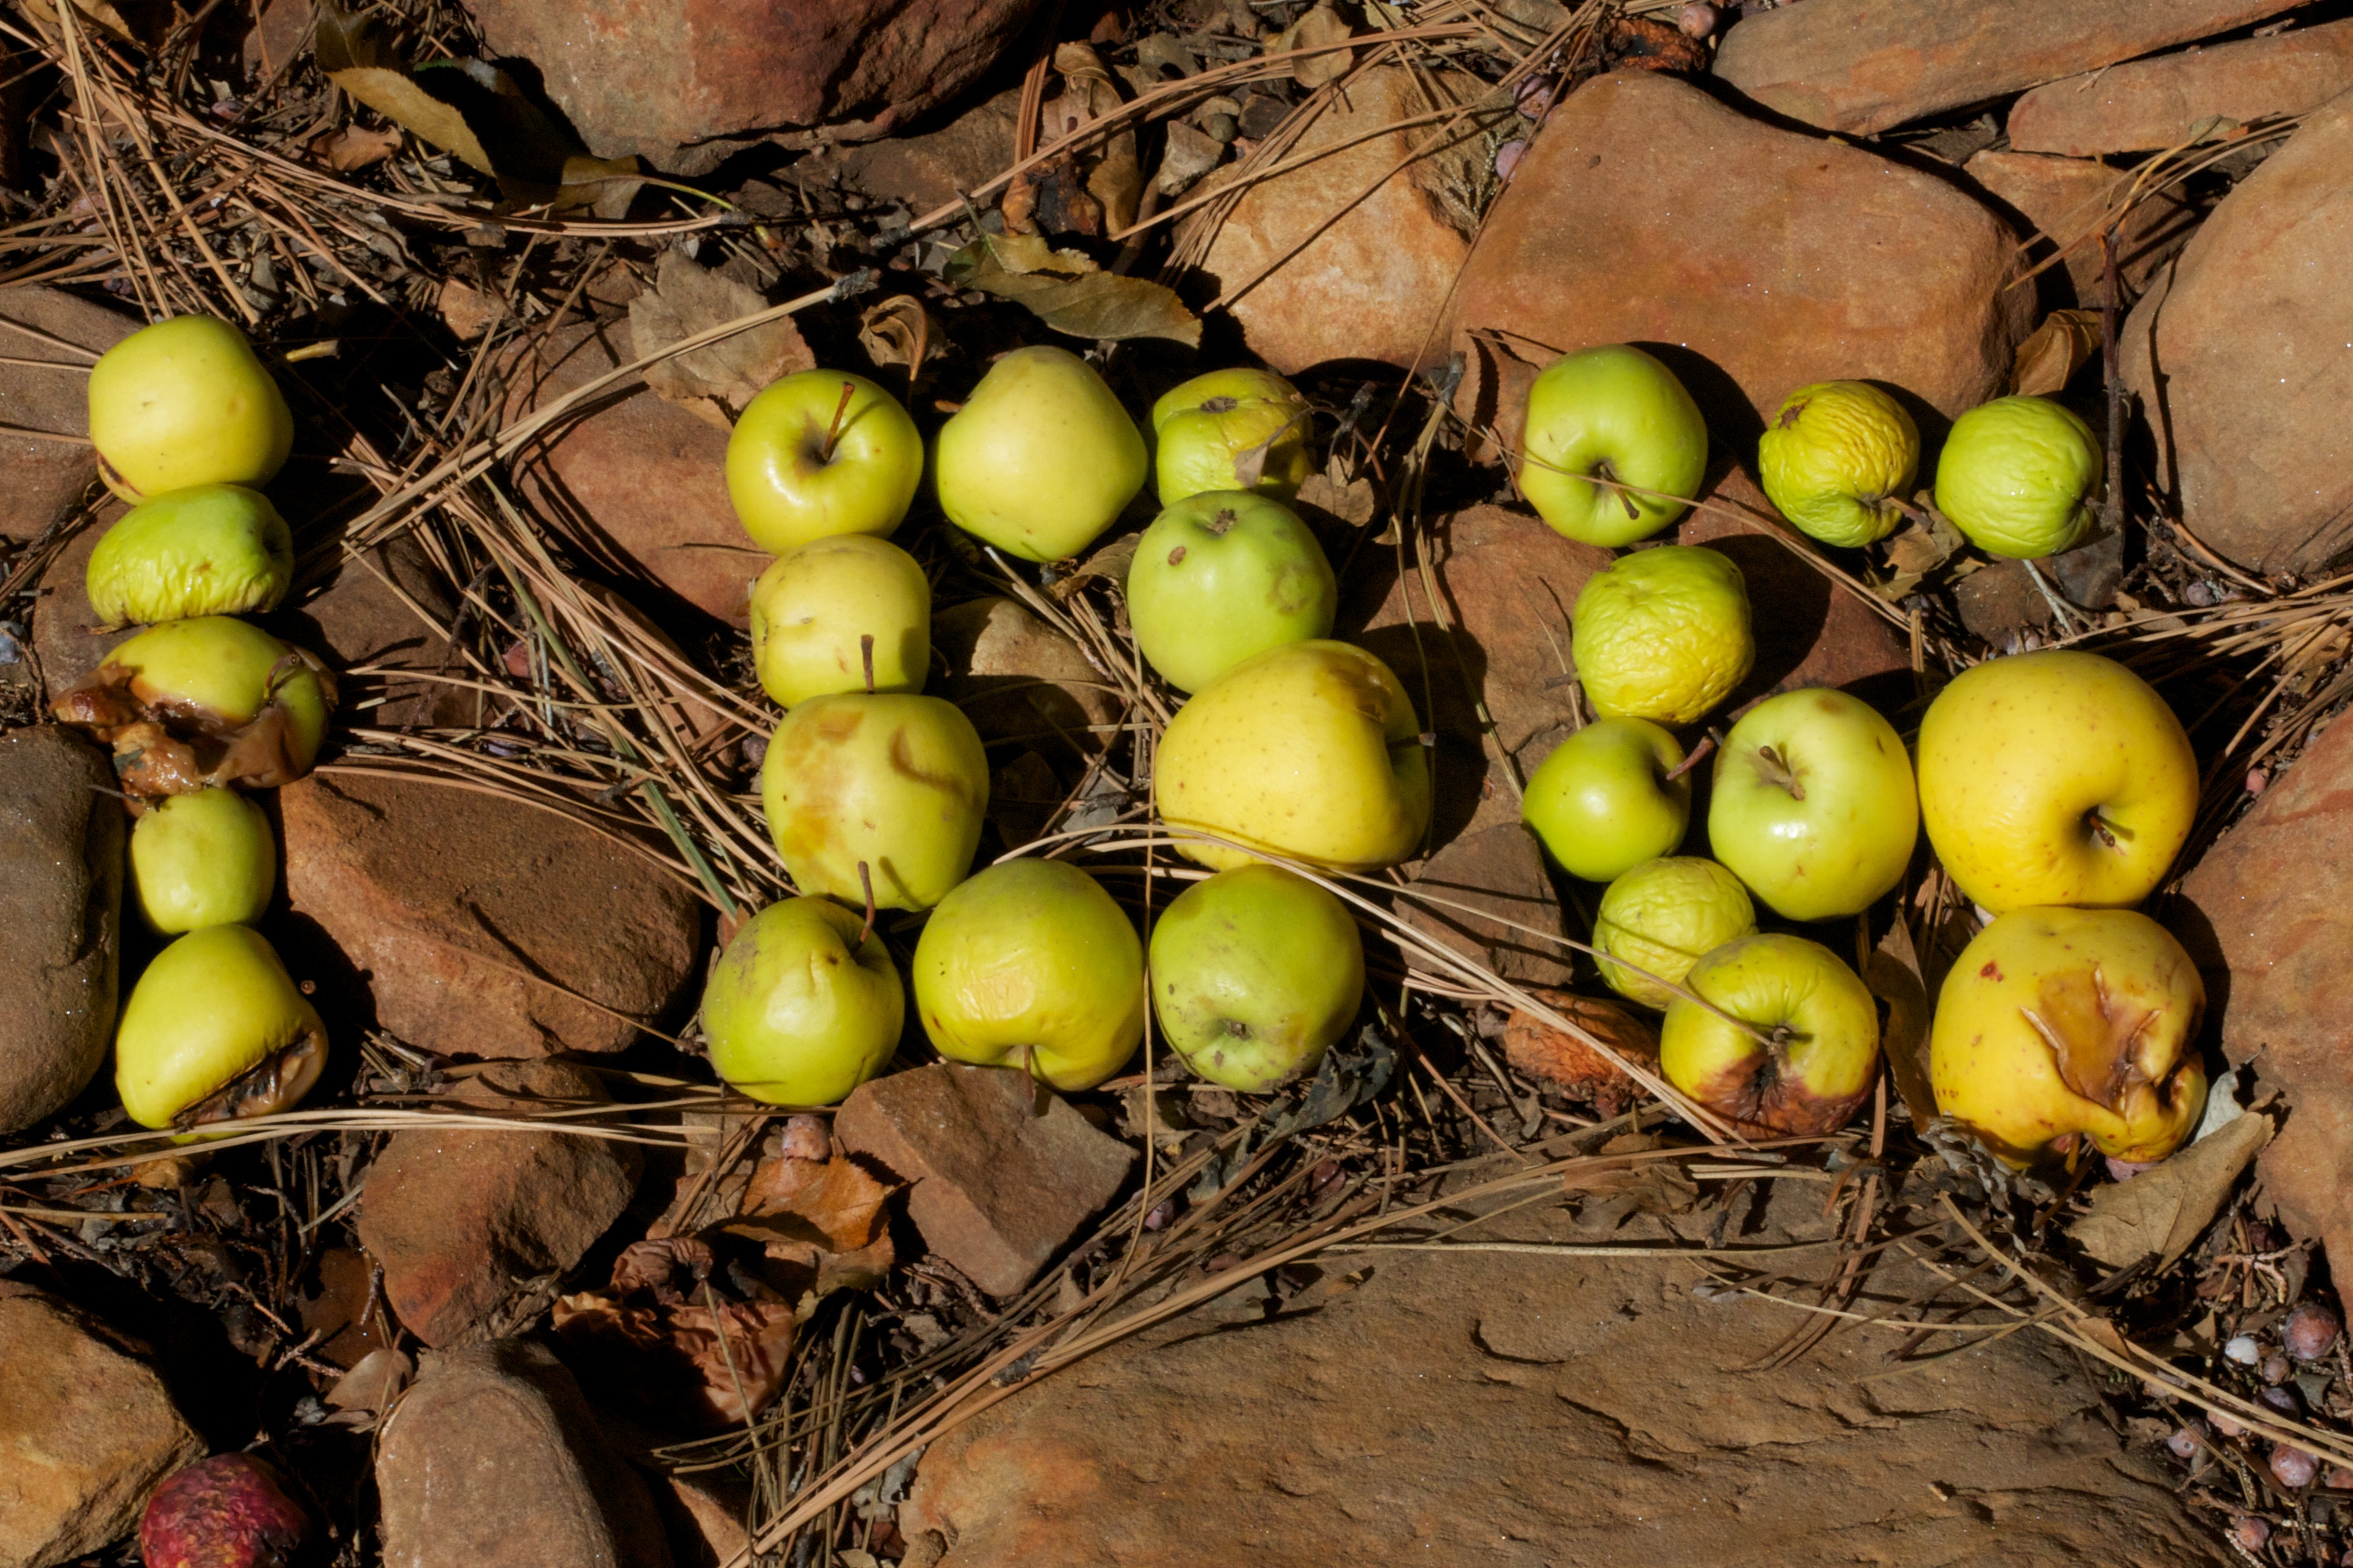
tree, branch, plant, fruit, food, green, produce, autumn, flora, coconut, apples, ds106, 106, flowering plant, land plant